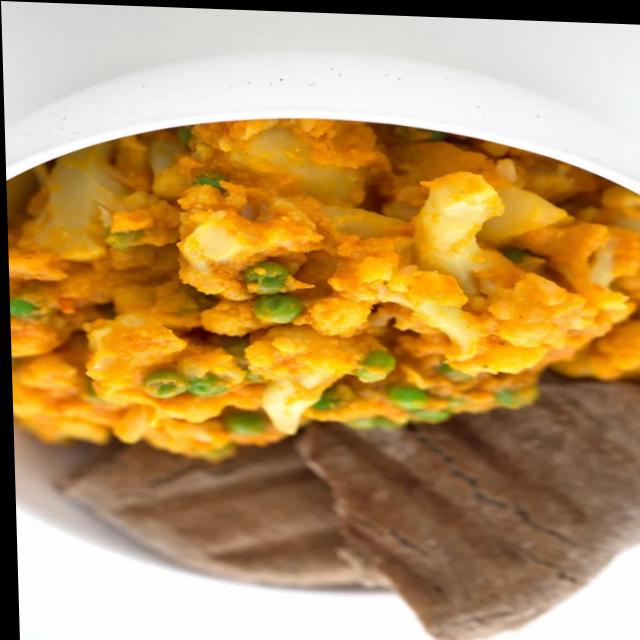
Dish: aloo_gobi